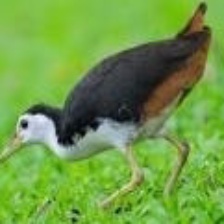
Species: WHITE BREASTED WATERHEN
Scientific name: AMAURORNIS PHOENICURUS
ImageNet parent category: european_gallinule